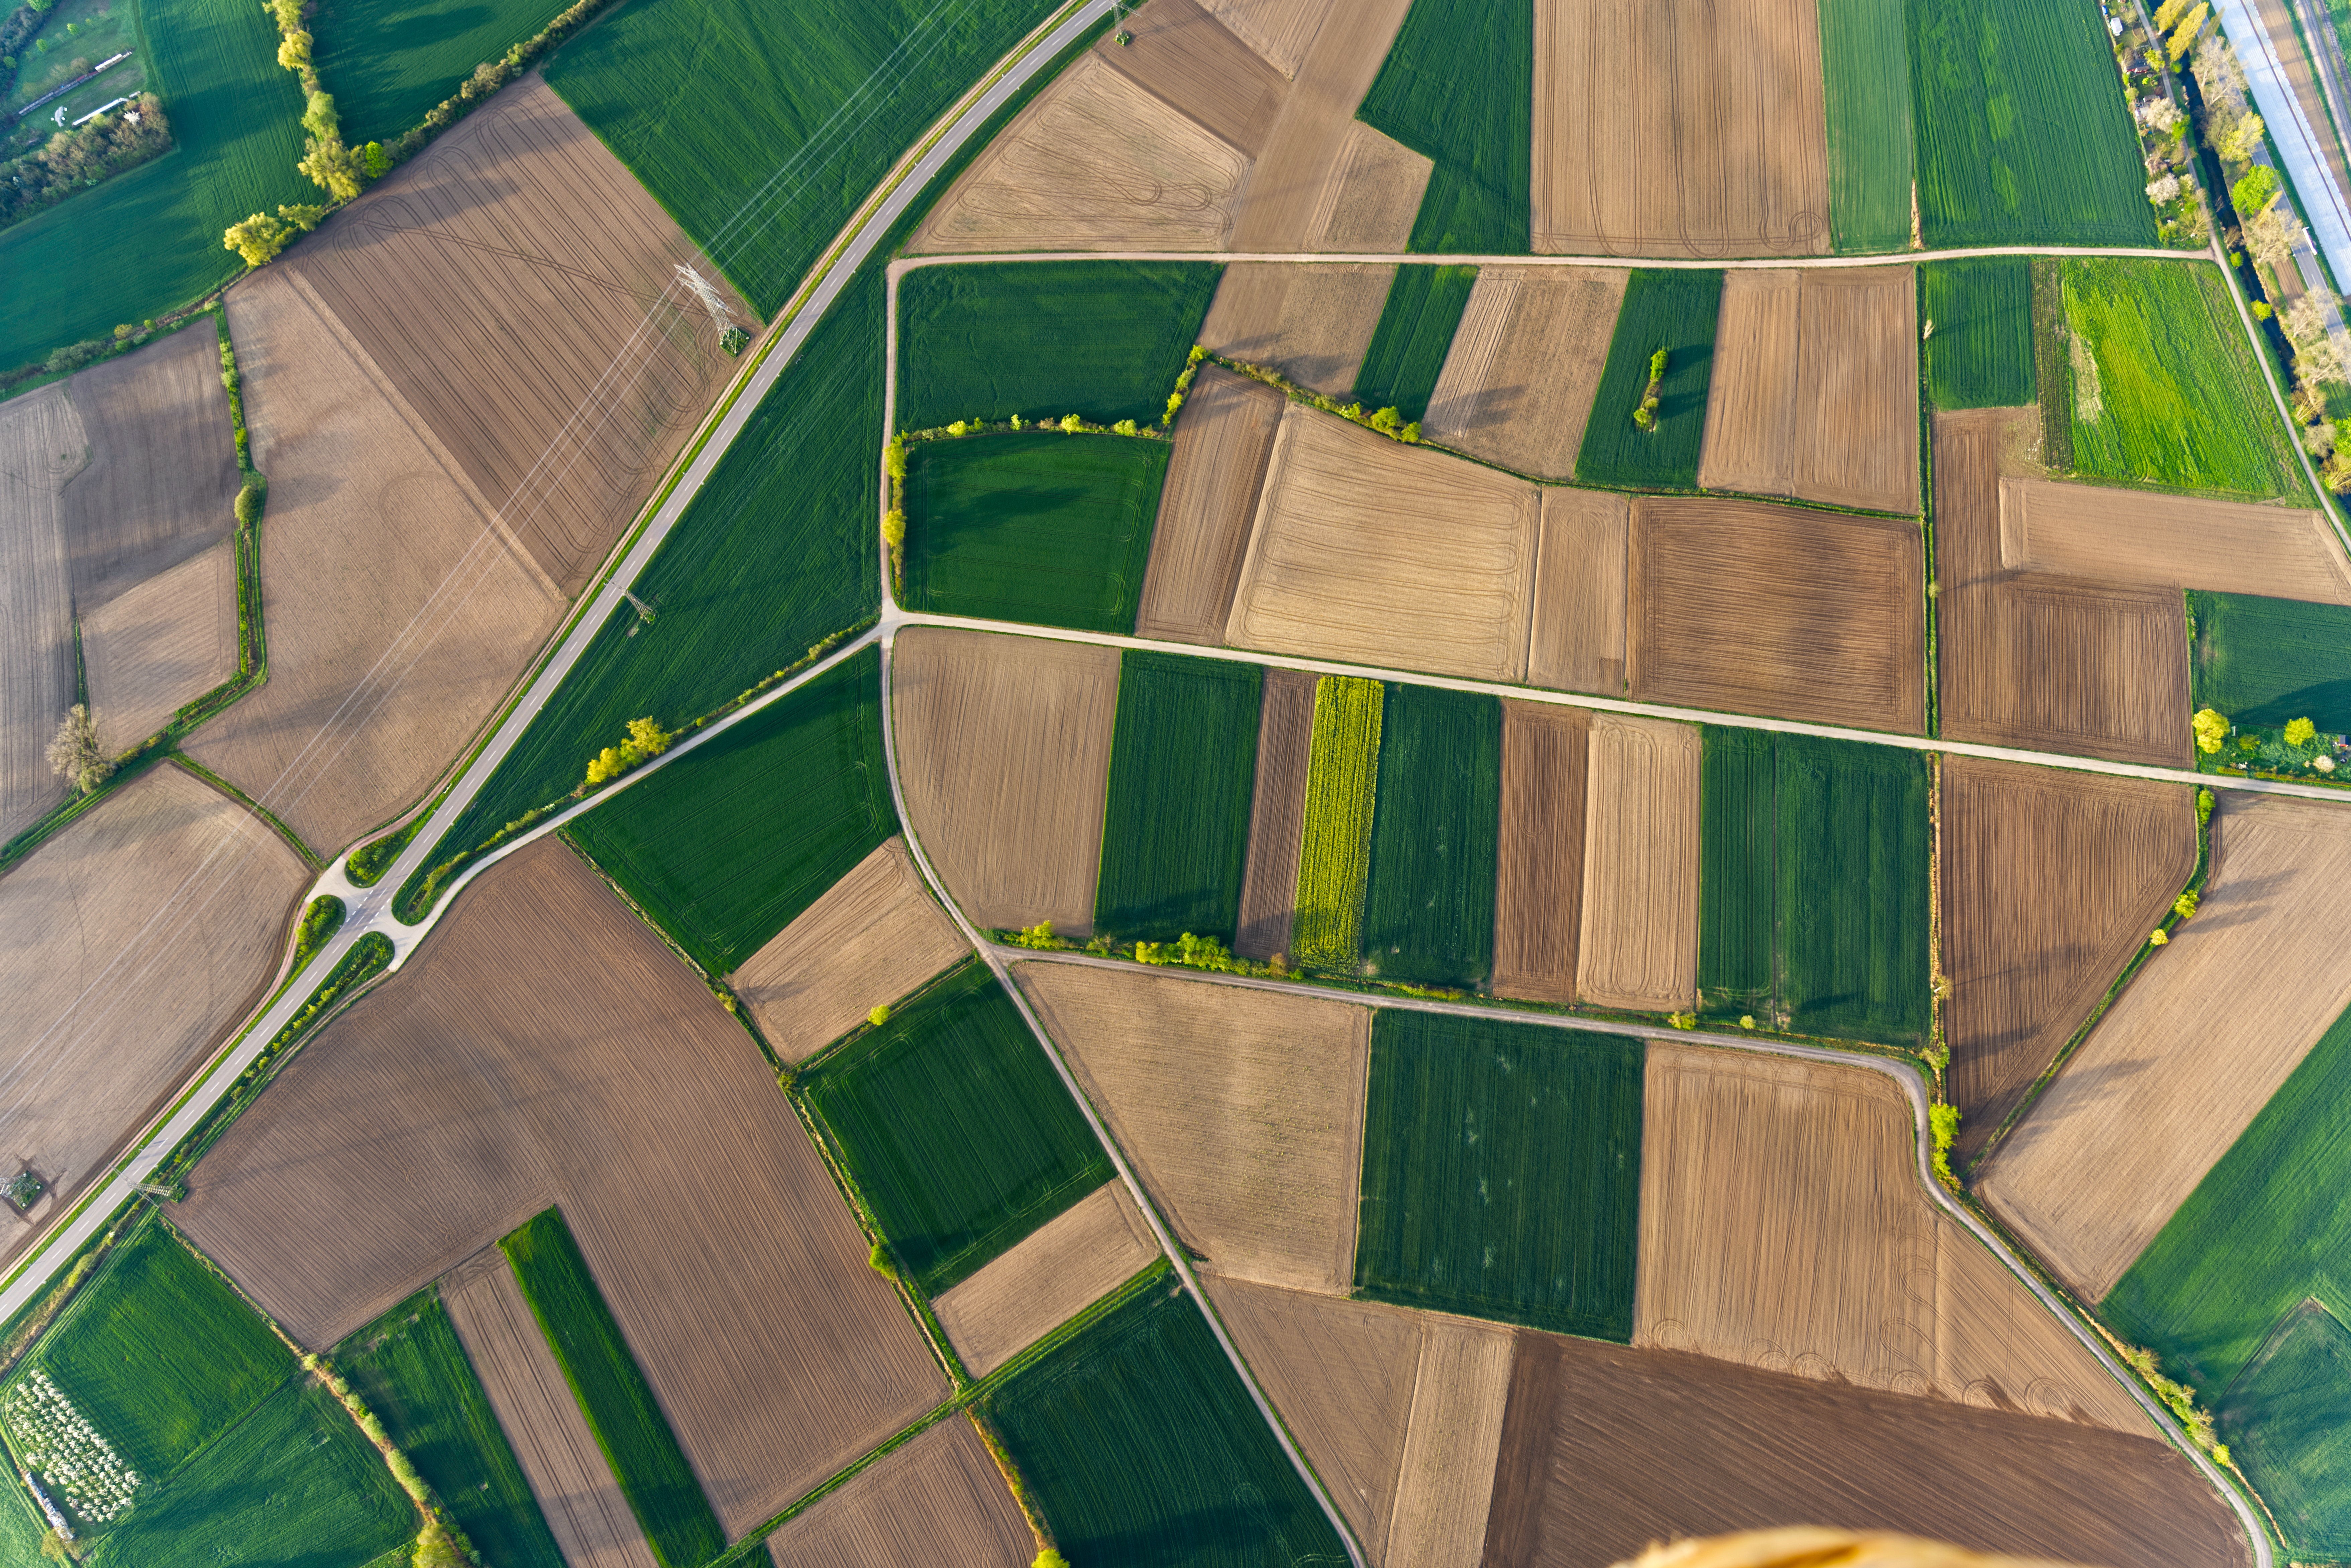
natural, ecoregion, green, land lot, asphalt, road surface, grass, air travel, urban design, plant, plain, landscape, road, pattern, flooring, runway, field, art, grassland, bird's eye view, circle, sport venue, hot air ballooning, soil, stadium, agriculture, city, race track, tree, lane, wood, highway, intersection, aerial photography, games, suburb, crop, recreation, farm, symmetry, illustration, transport